Anders Tegnell

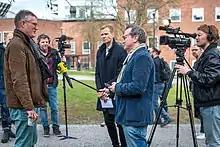
Tegnell during the daily press conference during the COVID-19 pandemic in April 2020.

Another flashpoint of criticism was Tegnell's position that there was no need to restrict travel over the school spring break, when thousands of Swedes traditionally travel to European ski resorts and other destinations. In an interview in February 2020, Tegnell said: